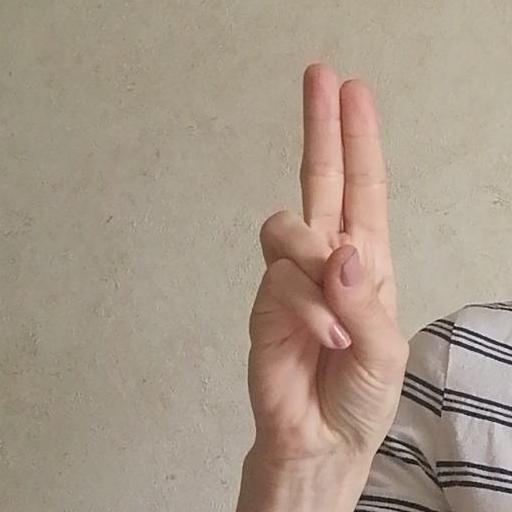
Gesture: two_up